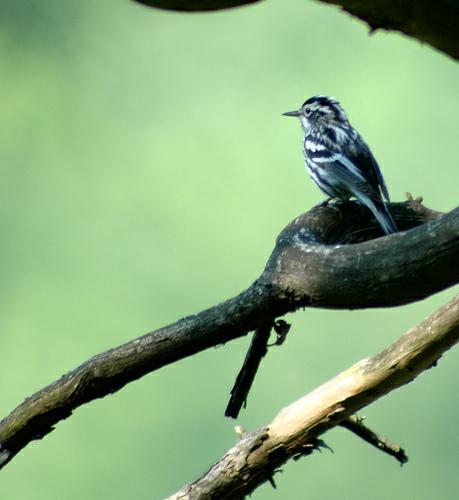
A photo of a black and white warbler